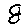
Label: 8